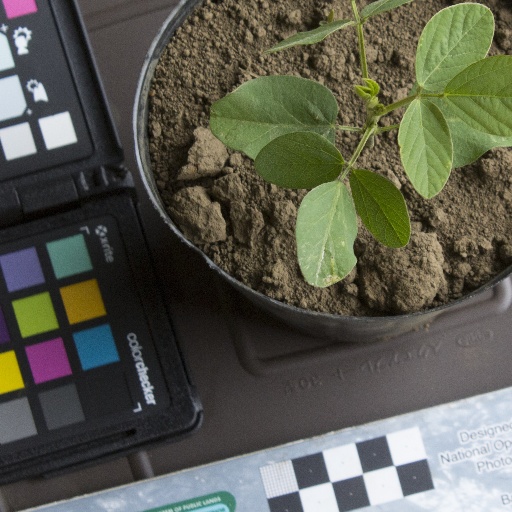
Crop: soybean